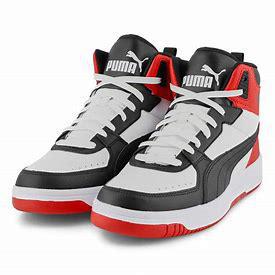
Brand: Puma
Model: Rebound Joy